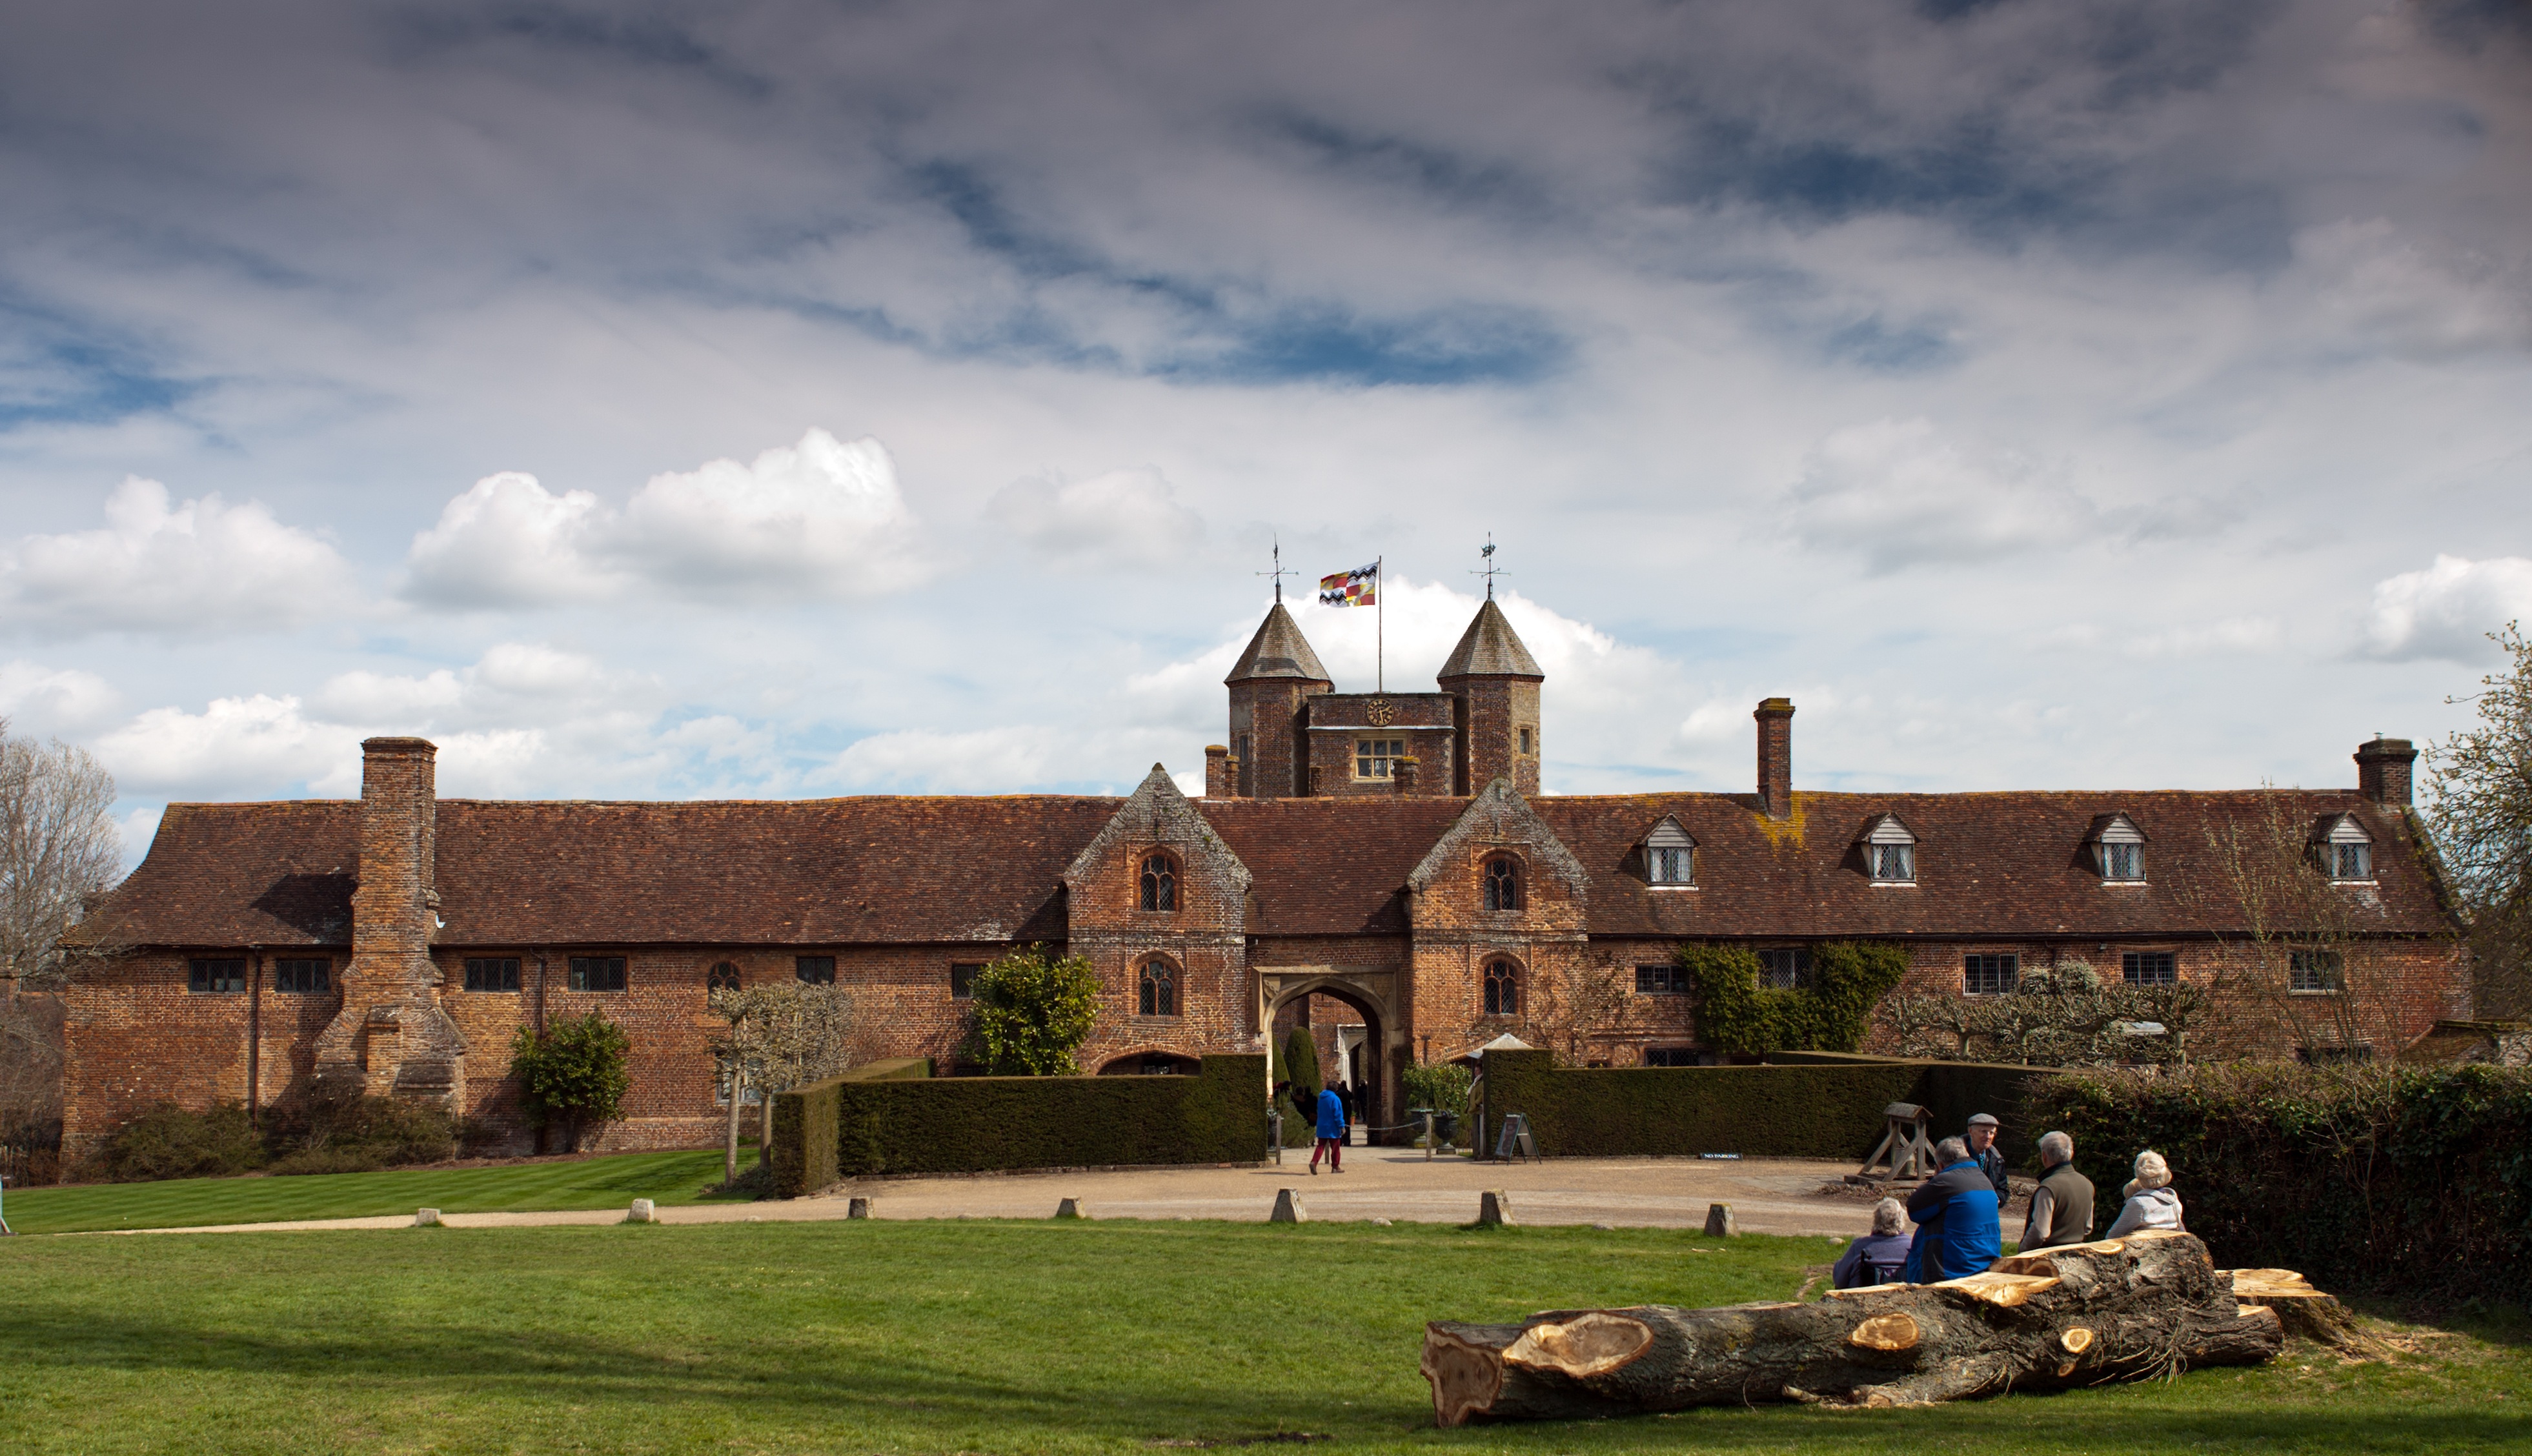
architecture, house, building, chateau, castle, church, place of worship, england, monastery, estate, brickwork, tudor, chimneys, visitors, kent, rural area, stately home, national trust, sissinghurst castle, sissinghurst, central gateway, felled tree